Boeing B-29 Superfortress

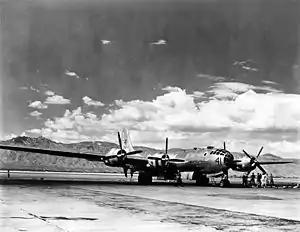
The length of the wing span of a Boeing B-29 Superfortress based at Davis-Monthan Field is vividly illustrated here with the cloud-topped Santa Catalina Mountains as a contrasting background.

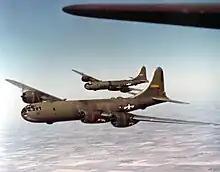
YB-29 Superfortresses in flight

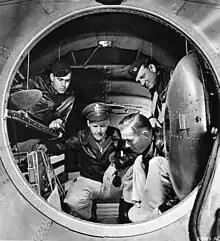
Interior photo of the rear pressurized cabin of the B-29 Superfortress, June 1944

Boeing began work on long-range bombers in 1938. Boeing's design study for the Model 334 was a pressurized derivative of the Boeing B-17 Flying Fortress with nosewheel undercarriage. Although the Air Corps lacked funds to pursue the design, Boeing continued development with its own funds as a private venture. In December 1939, the Air Corps issued a formal specification for a so-called "superbomber" that could deliver of bombs to a target away, and at a speed of . Boeing's previous private venture studies formed the starting point for its response to the Air Corps formal specification.